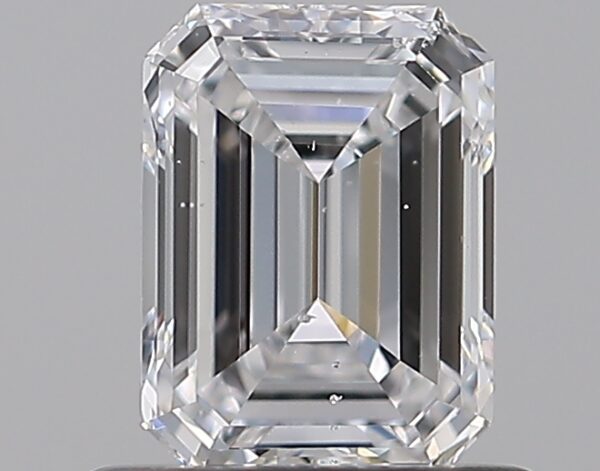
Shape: emerald
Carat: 0.7
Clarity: VS2
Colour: D
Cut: EX
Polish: EX
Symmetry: VG
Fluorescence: F
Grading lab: GIA
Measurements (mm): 6.02 x 4.46 x 2.76